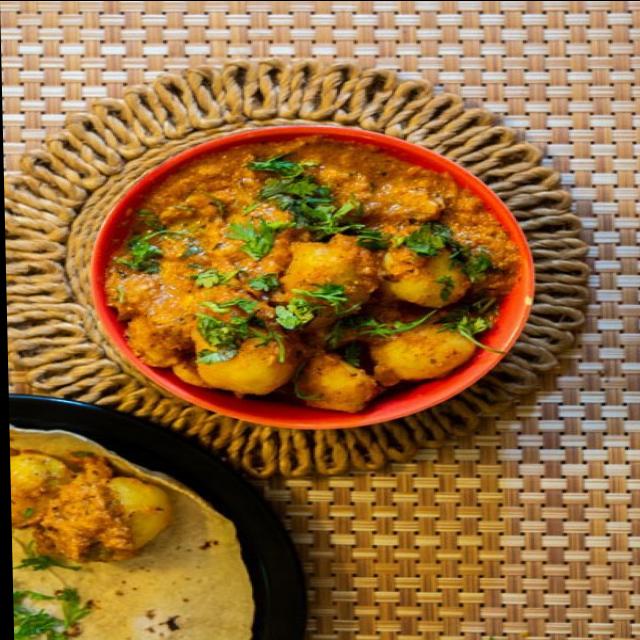
Dish: dum_aloo